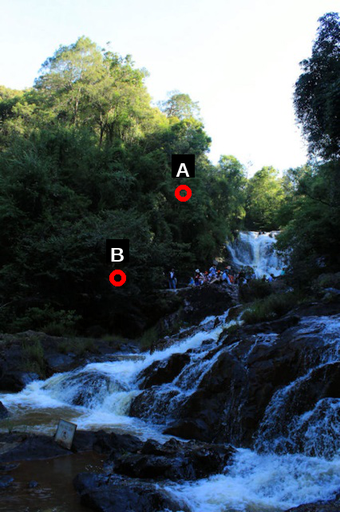
Question: Two points are circled on the image, labeled by A and B beside each circle. Which point is closer to the camera?
Select from the following choices.
(A) A is closer
(B) B is closer
Answer: B